Vienna School of Osteopathy

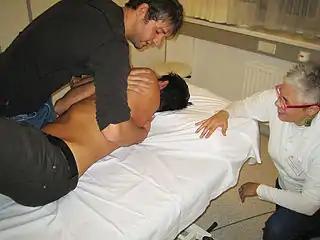
WSO's Teaching Hospital at Wiener Privatklinik.

In the "Teaching Hospital" the WSO offers mandatory clinic days in collaboration with the "Wiener Privatklinik". Practicing in the "Teaching Hospital" together with supervised treatments form the practical part of WSO's education. In addition, in the university programmes, practical work is documented in a portfolio.